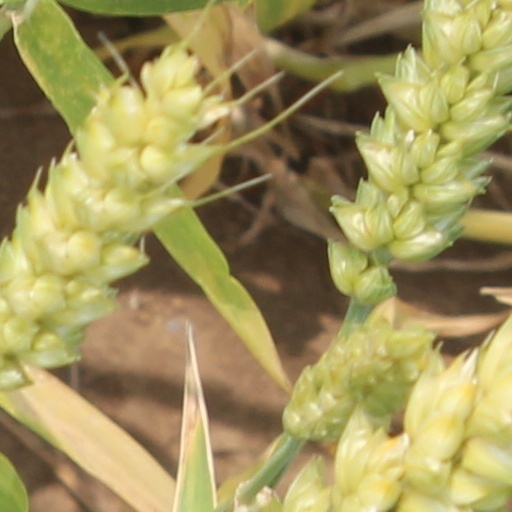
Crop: wheat